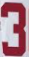
Number: 3